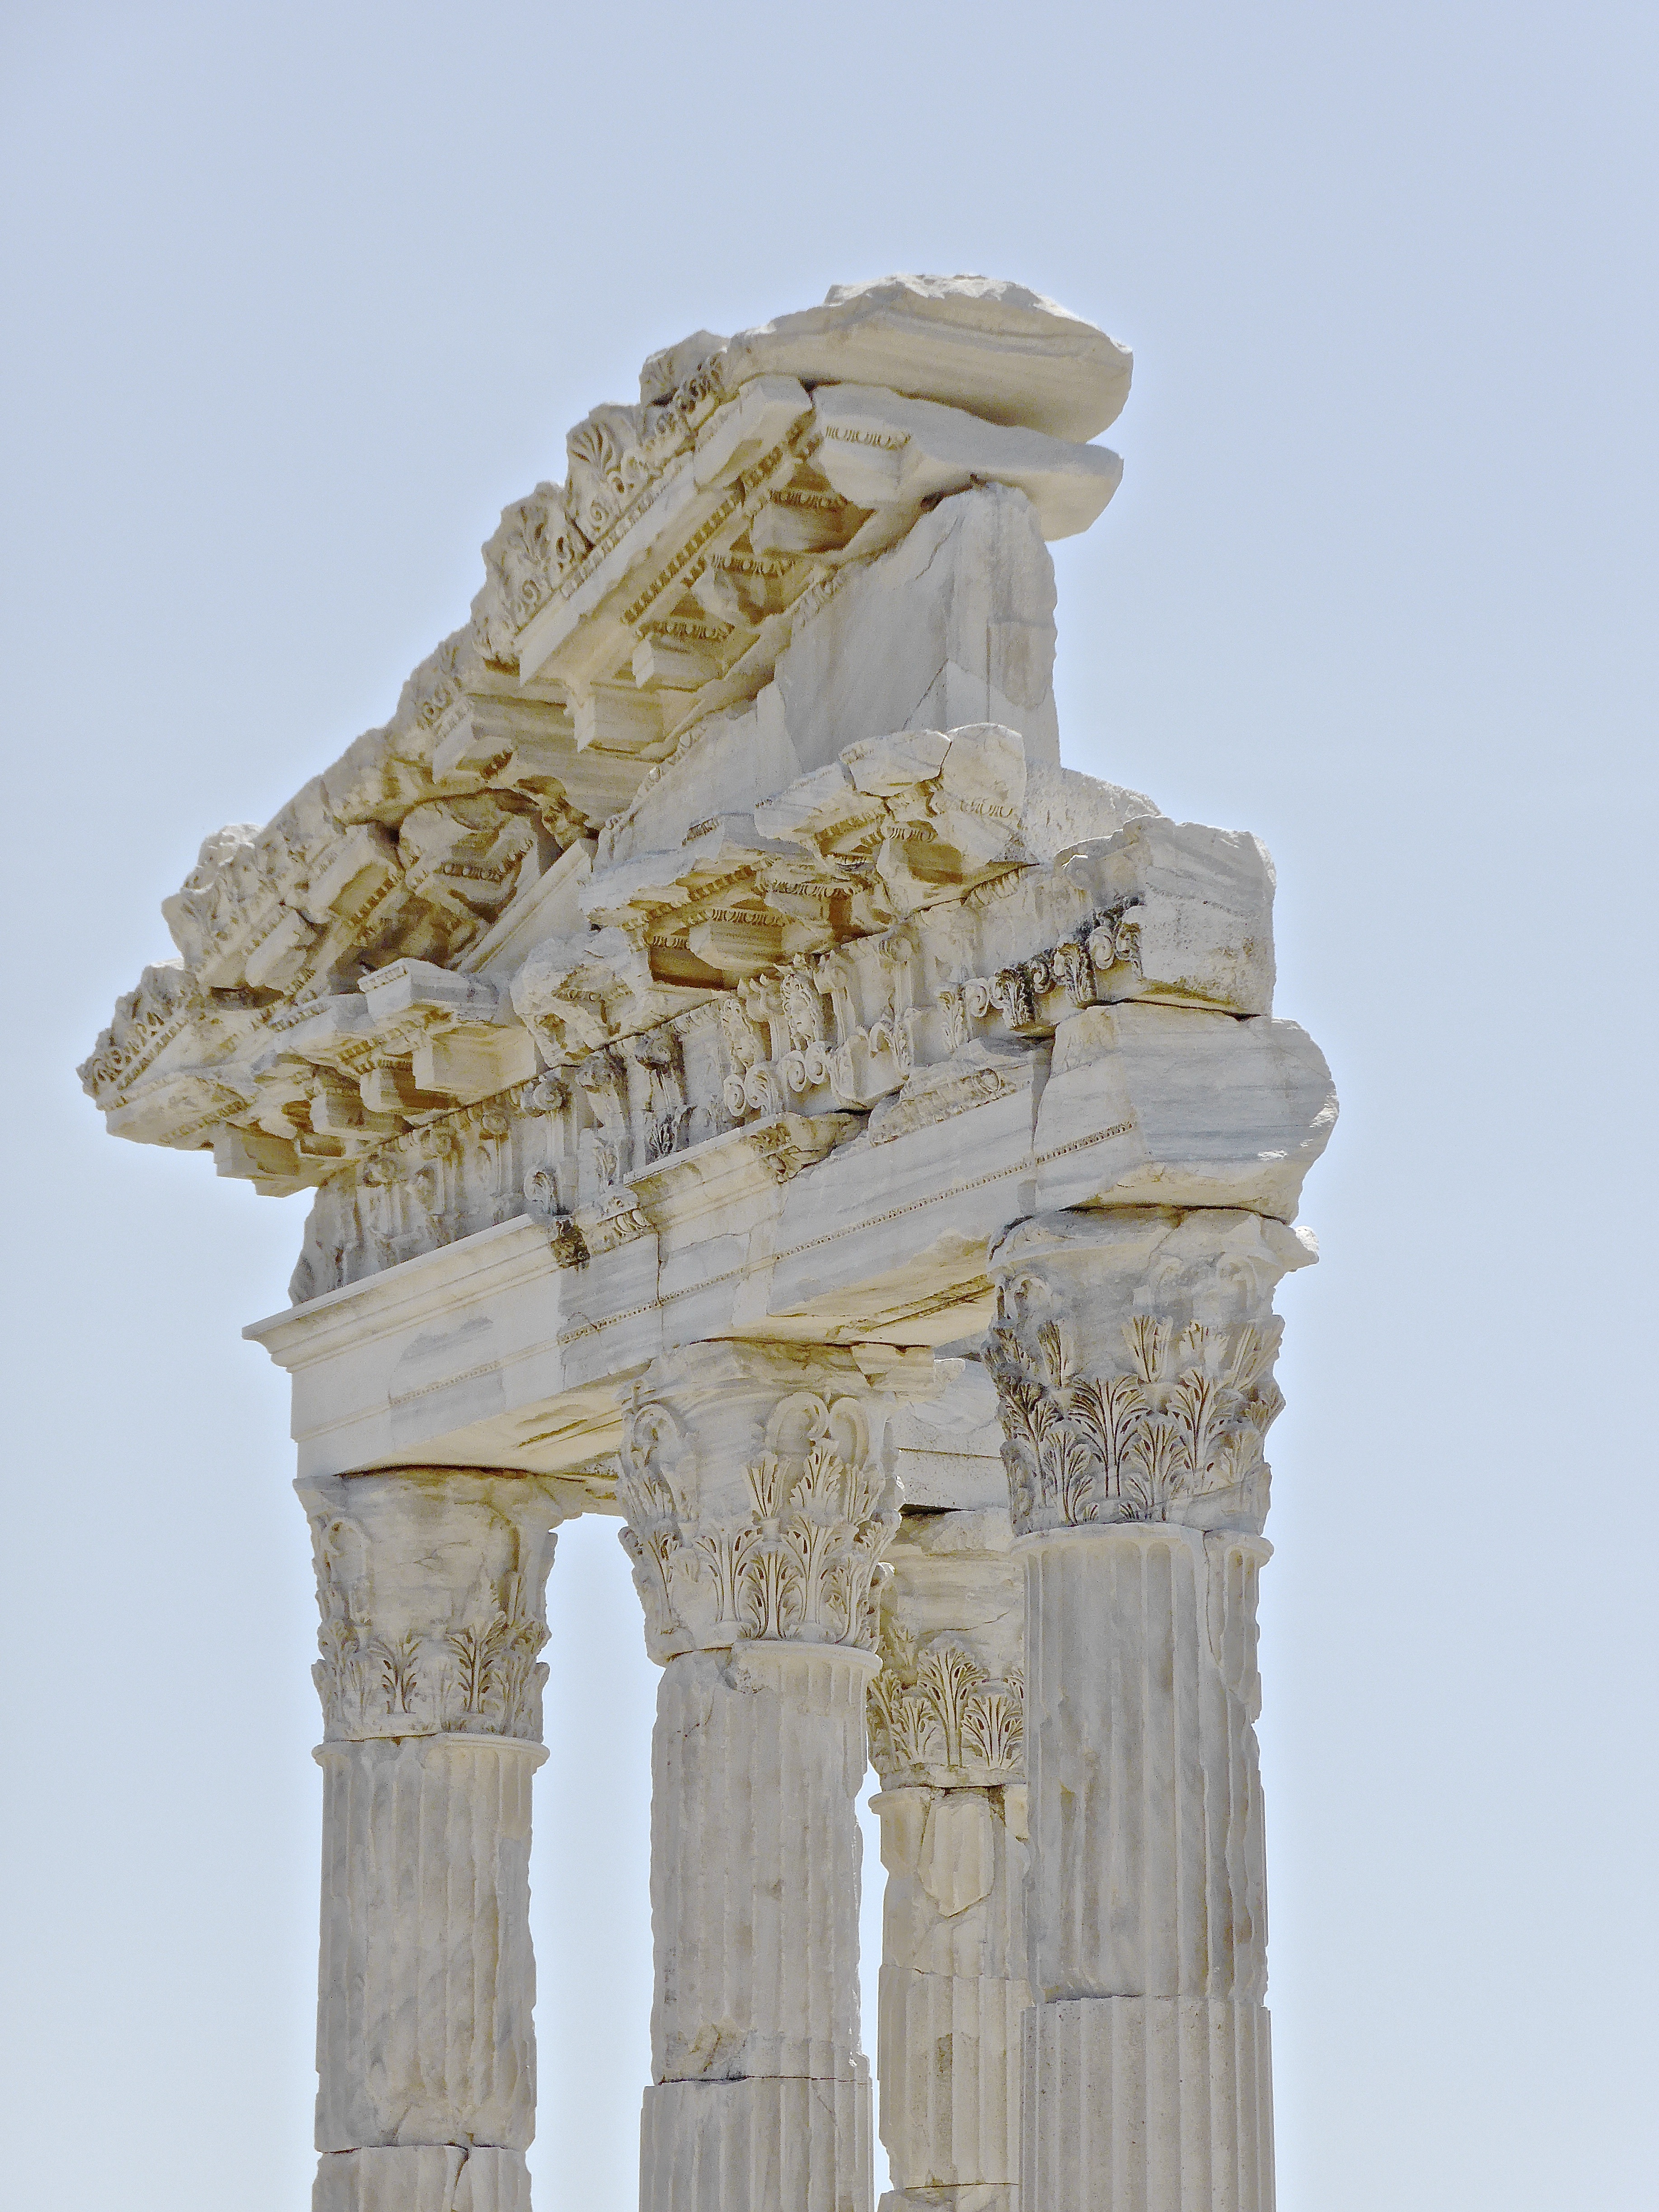
architecture, structure, monument, statue, column, ancient, landmark, sculpture, art, temple, ruins, columns, turkey, pillars, roman, carving, ancient history, ancient roman architecture